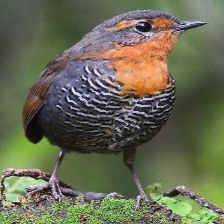
Species: CHUCAO TAPACULO
Scientific name: SCELORCHILUS RUBECULA